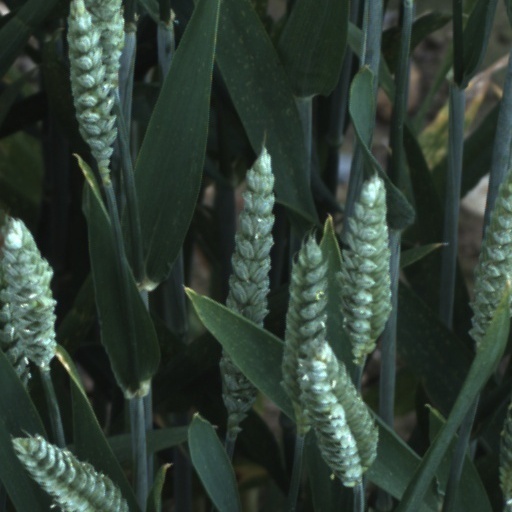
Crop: wheat